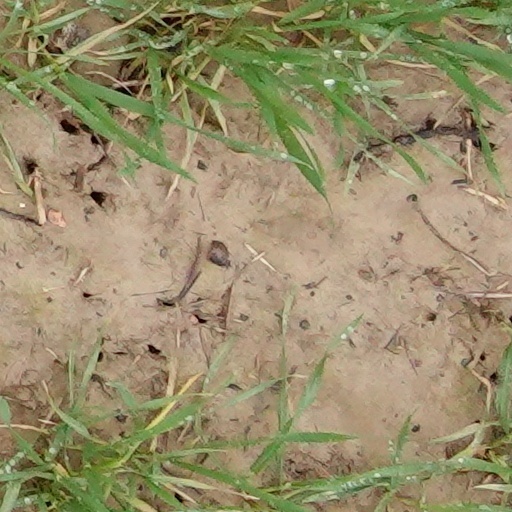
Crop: wheat